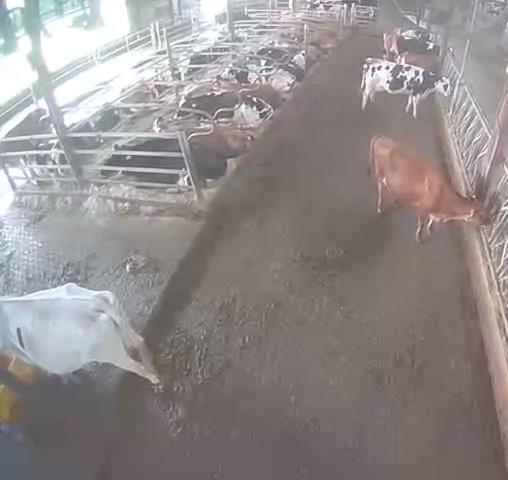
Number of cows: 11